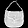
Label: Bag